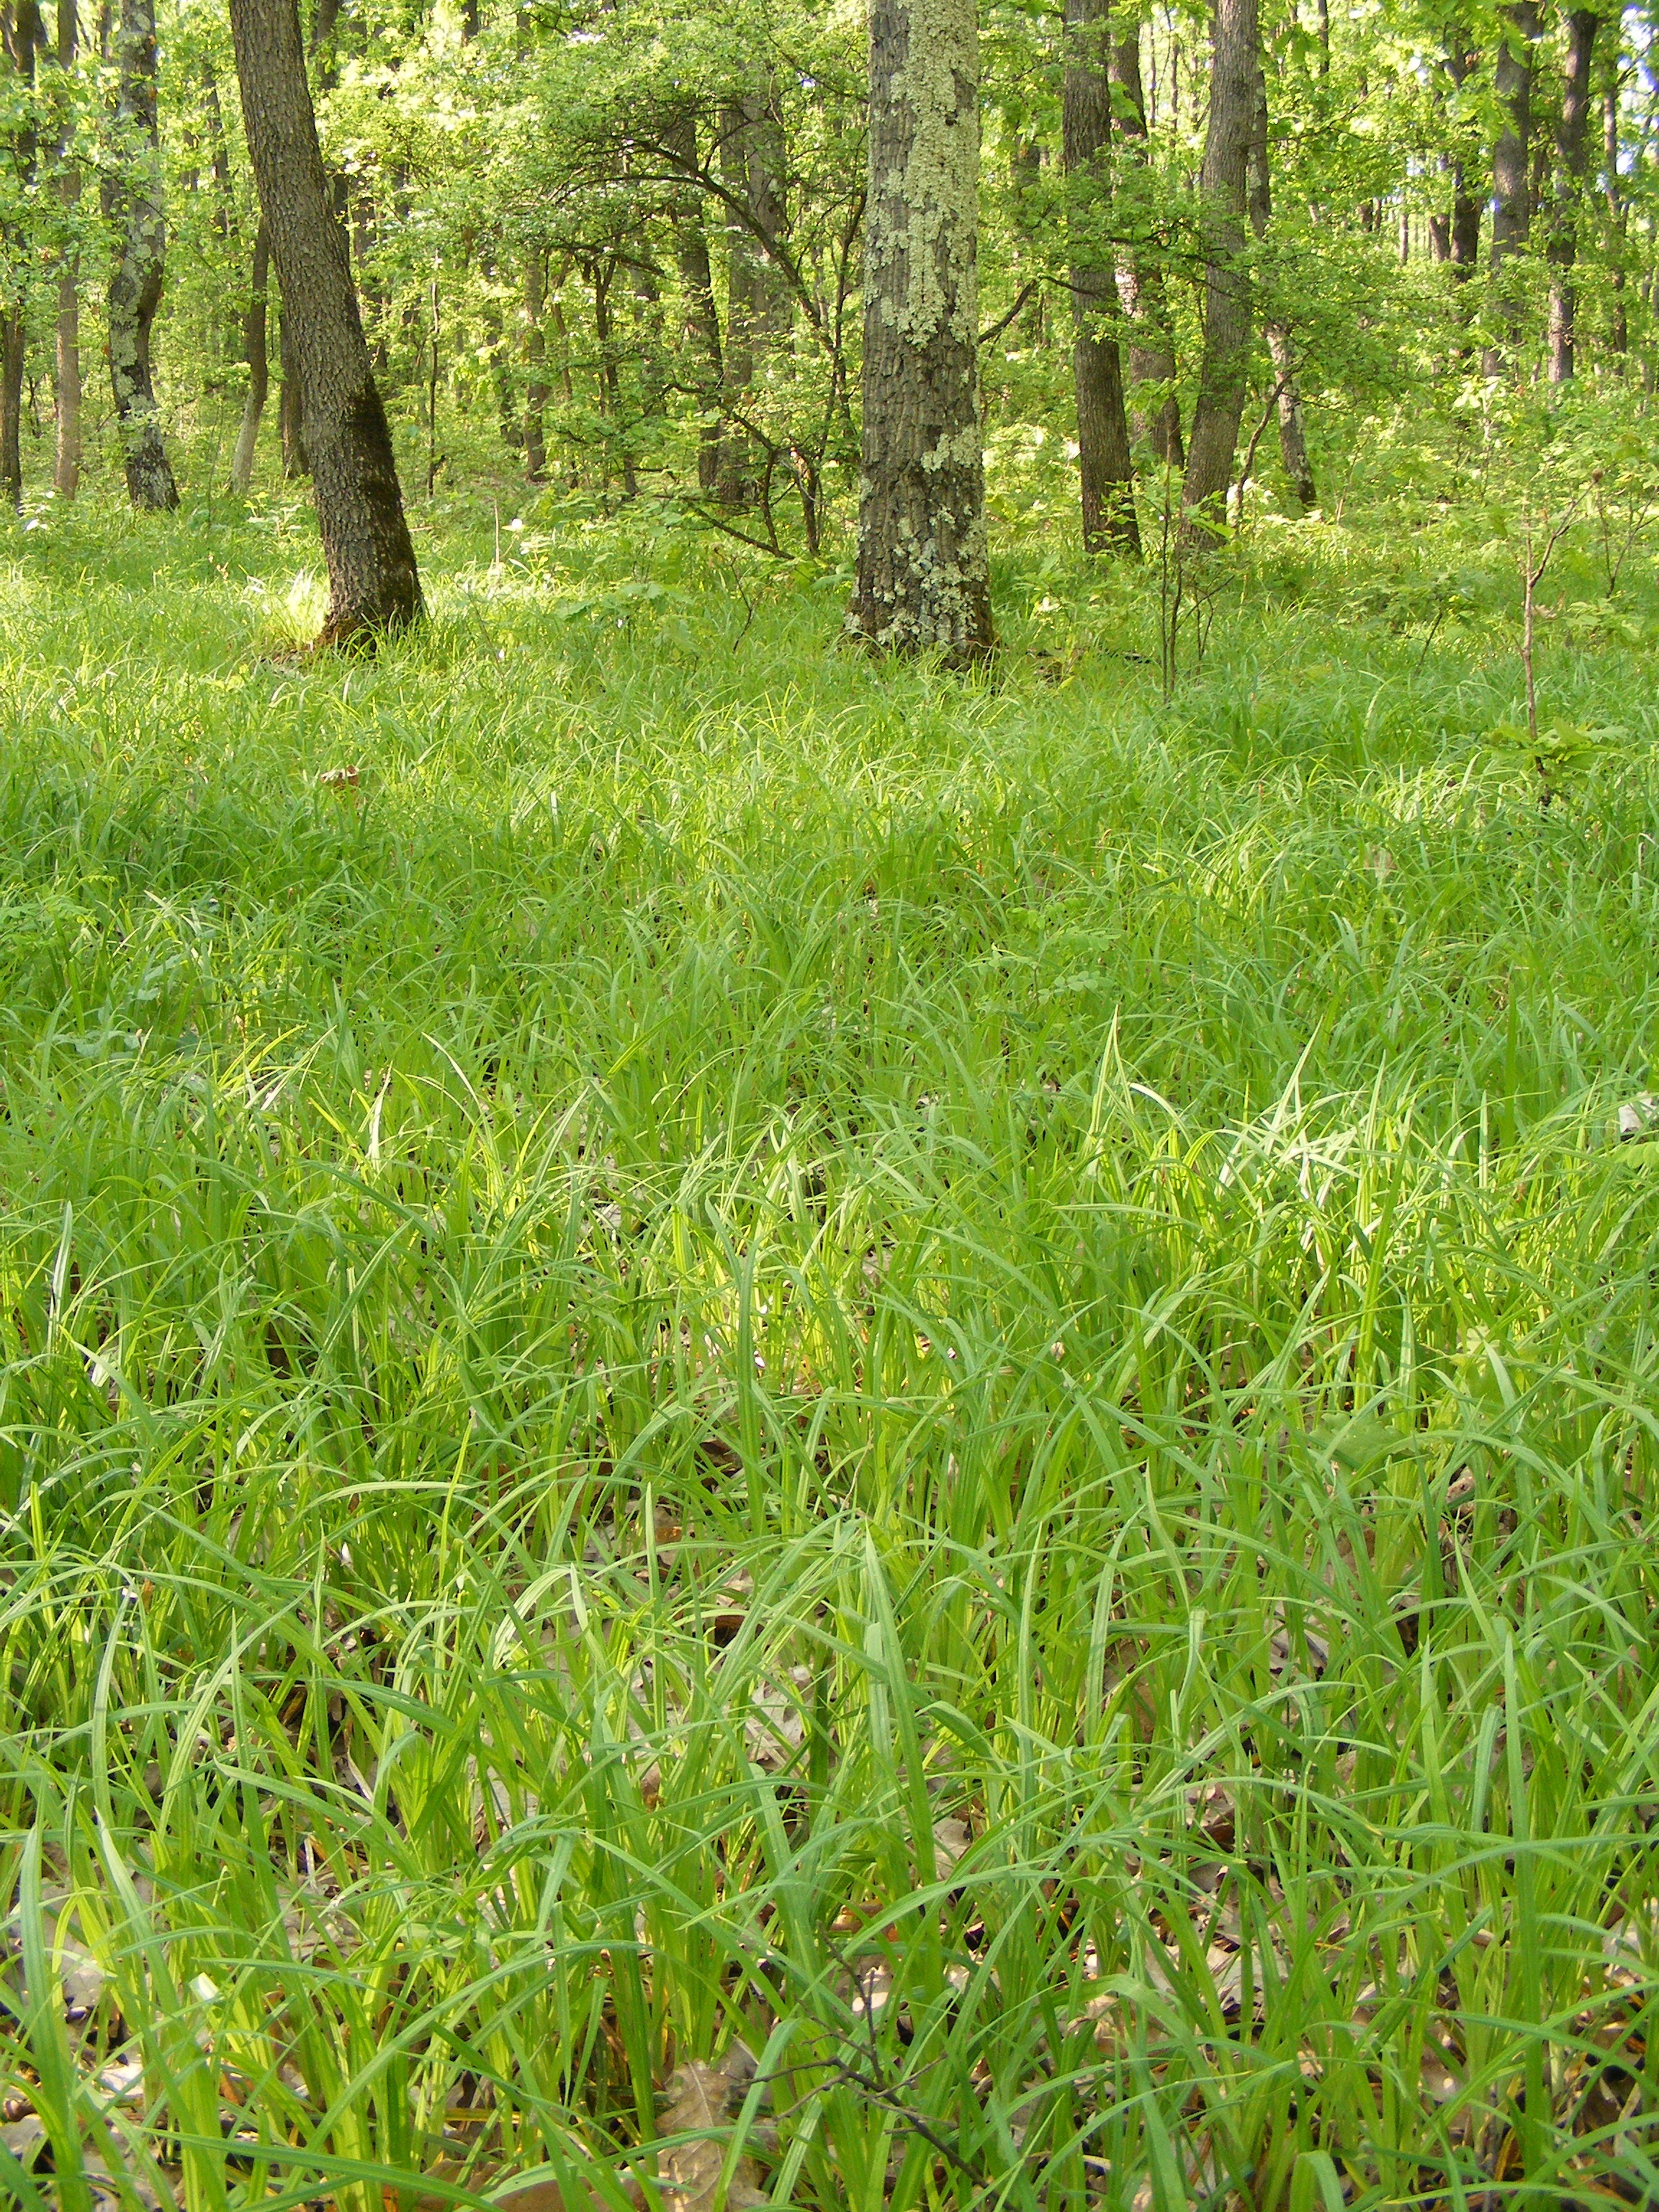
tree, nature, forest, grass, plant, lawn, meadow, prairie, leaf, flower, green, pasture, trees, woods, grassland, vegetation, wetland, woodland, habitat, ecosystem, biome, natural environment, grass family, temperate broadleaf and mixed forest, land plant